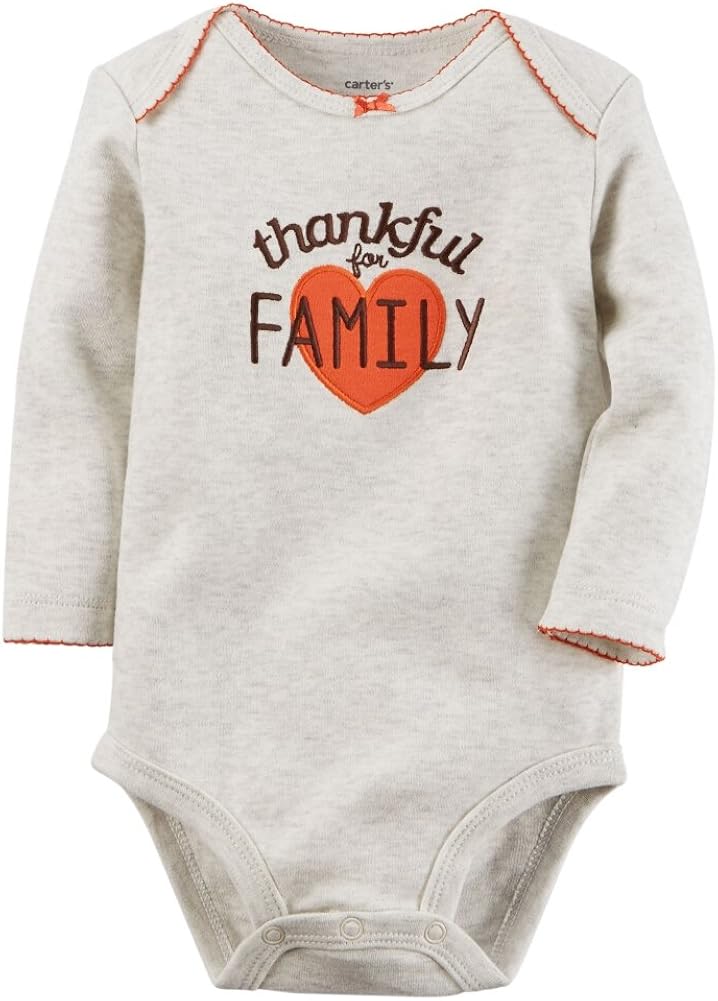
Carters Unisex Baby Thankful Bodysuit Heather NB
Category: AMAZON FASHION
Long sleeve bodysuit with expandable shoulders for easy overhead dressing and snaps in inseam and slogan of Thankful for Family
Features: Imported | Snap closure | Hand Wash Only